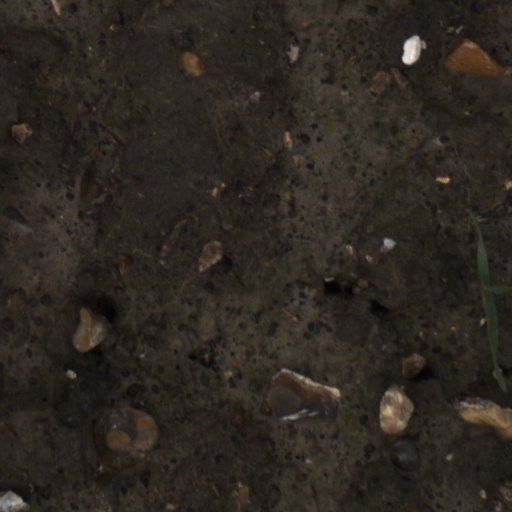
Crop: wheat